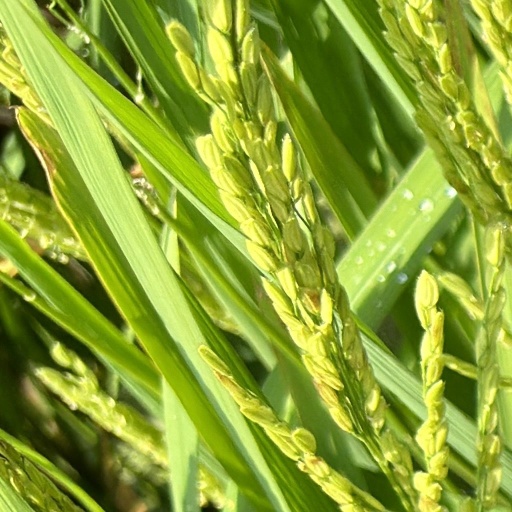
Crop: rice